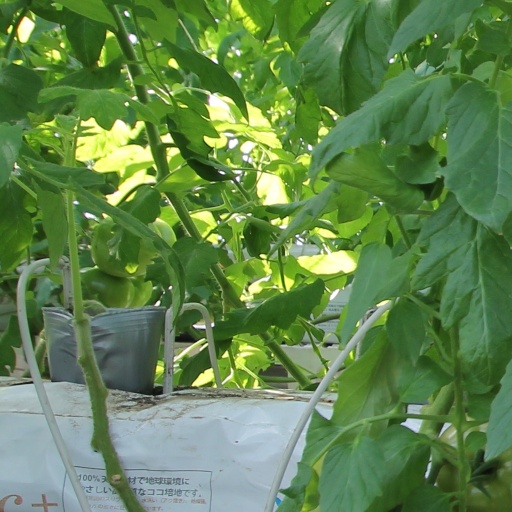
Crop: tomato